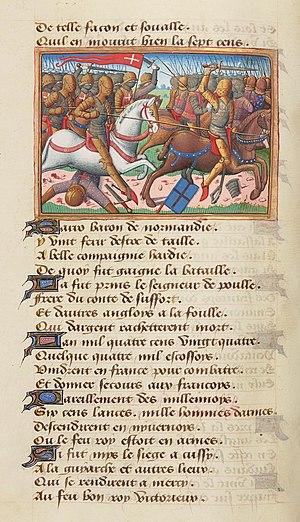
Bataille de la Brossinière (1423).